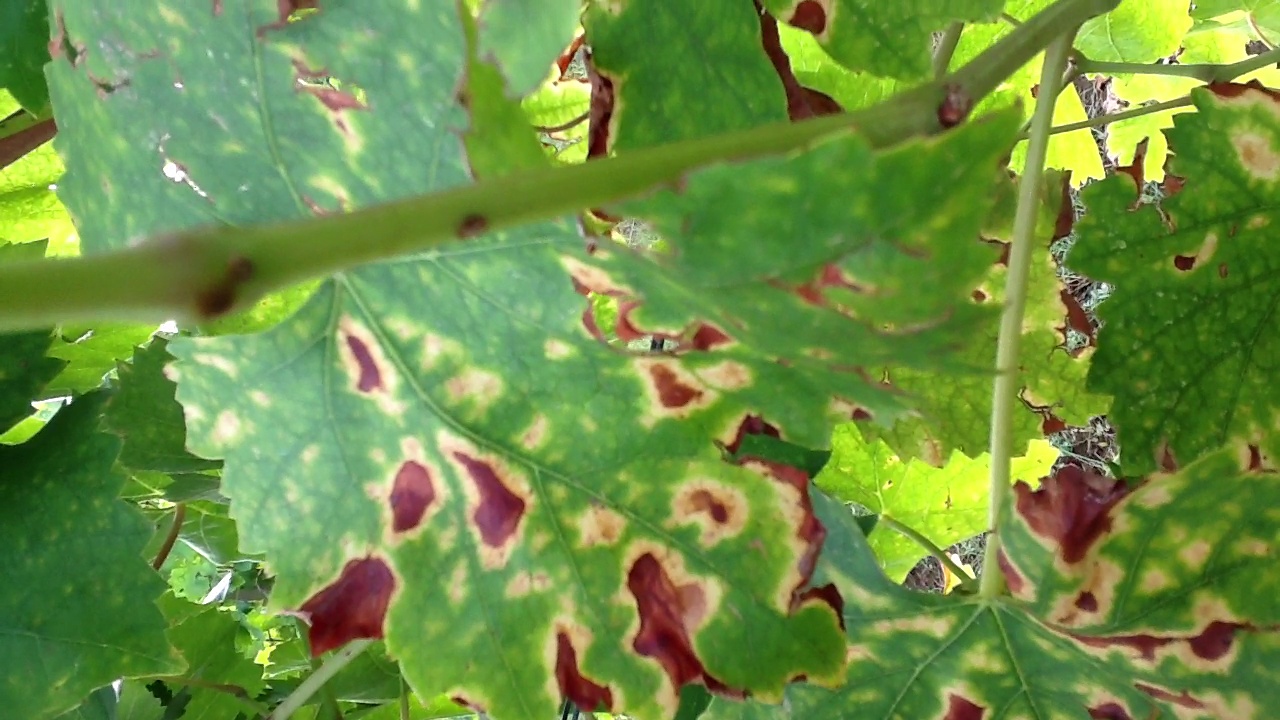
Label: esca